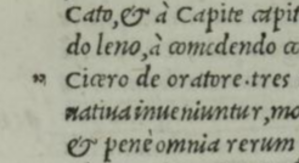
Le guillemet est un signe typographique de ponctuation, principalement utilisé par paires d’un guillemet ouvrant et d’un guillemet fermant. Leurs formes et positions varient selon les langues, les régions ou la direction du système d’écriture utilisé.